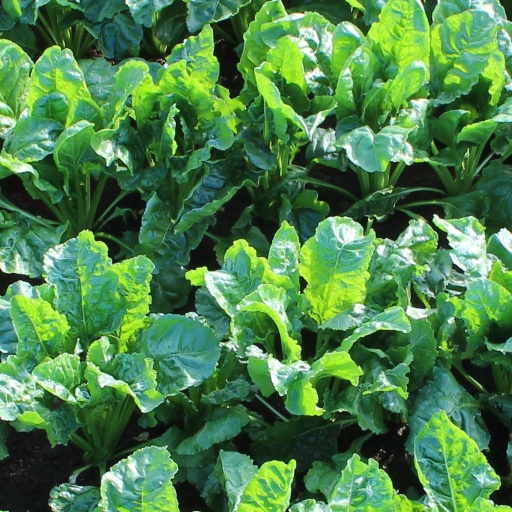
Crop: sugar beet